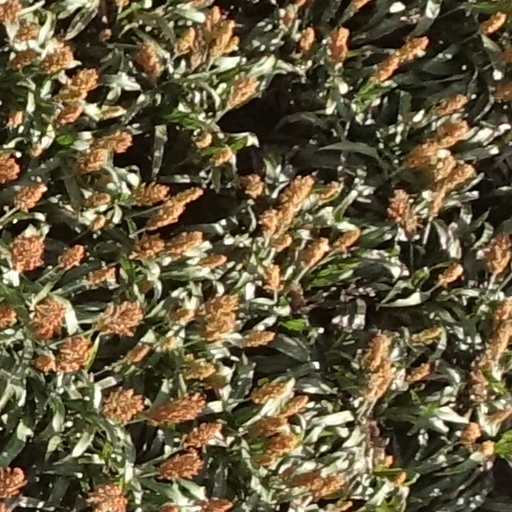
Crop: sorghum